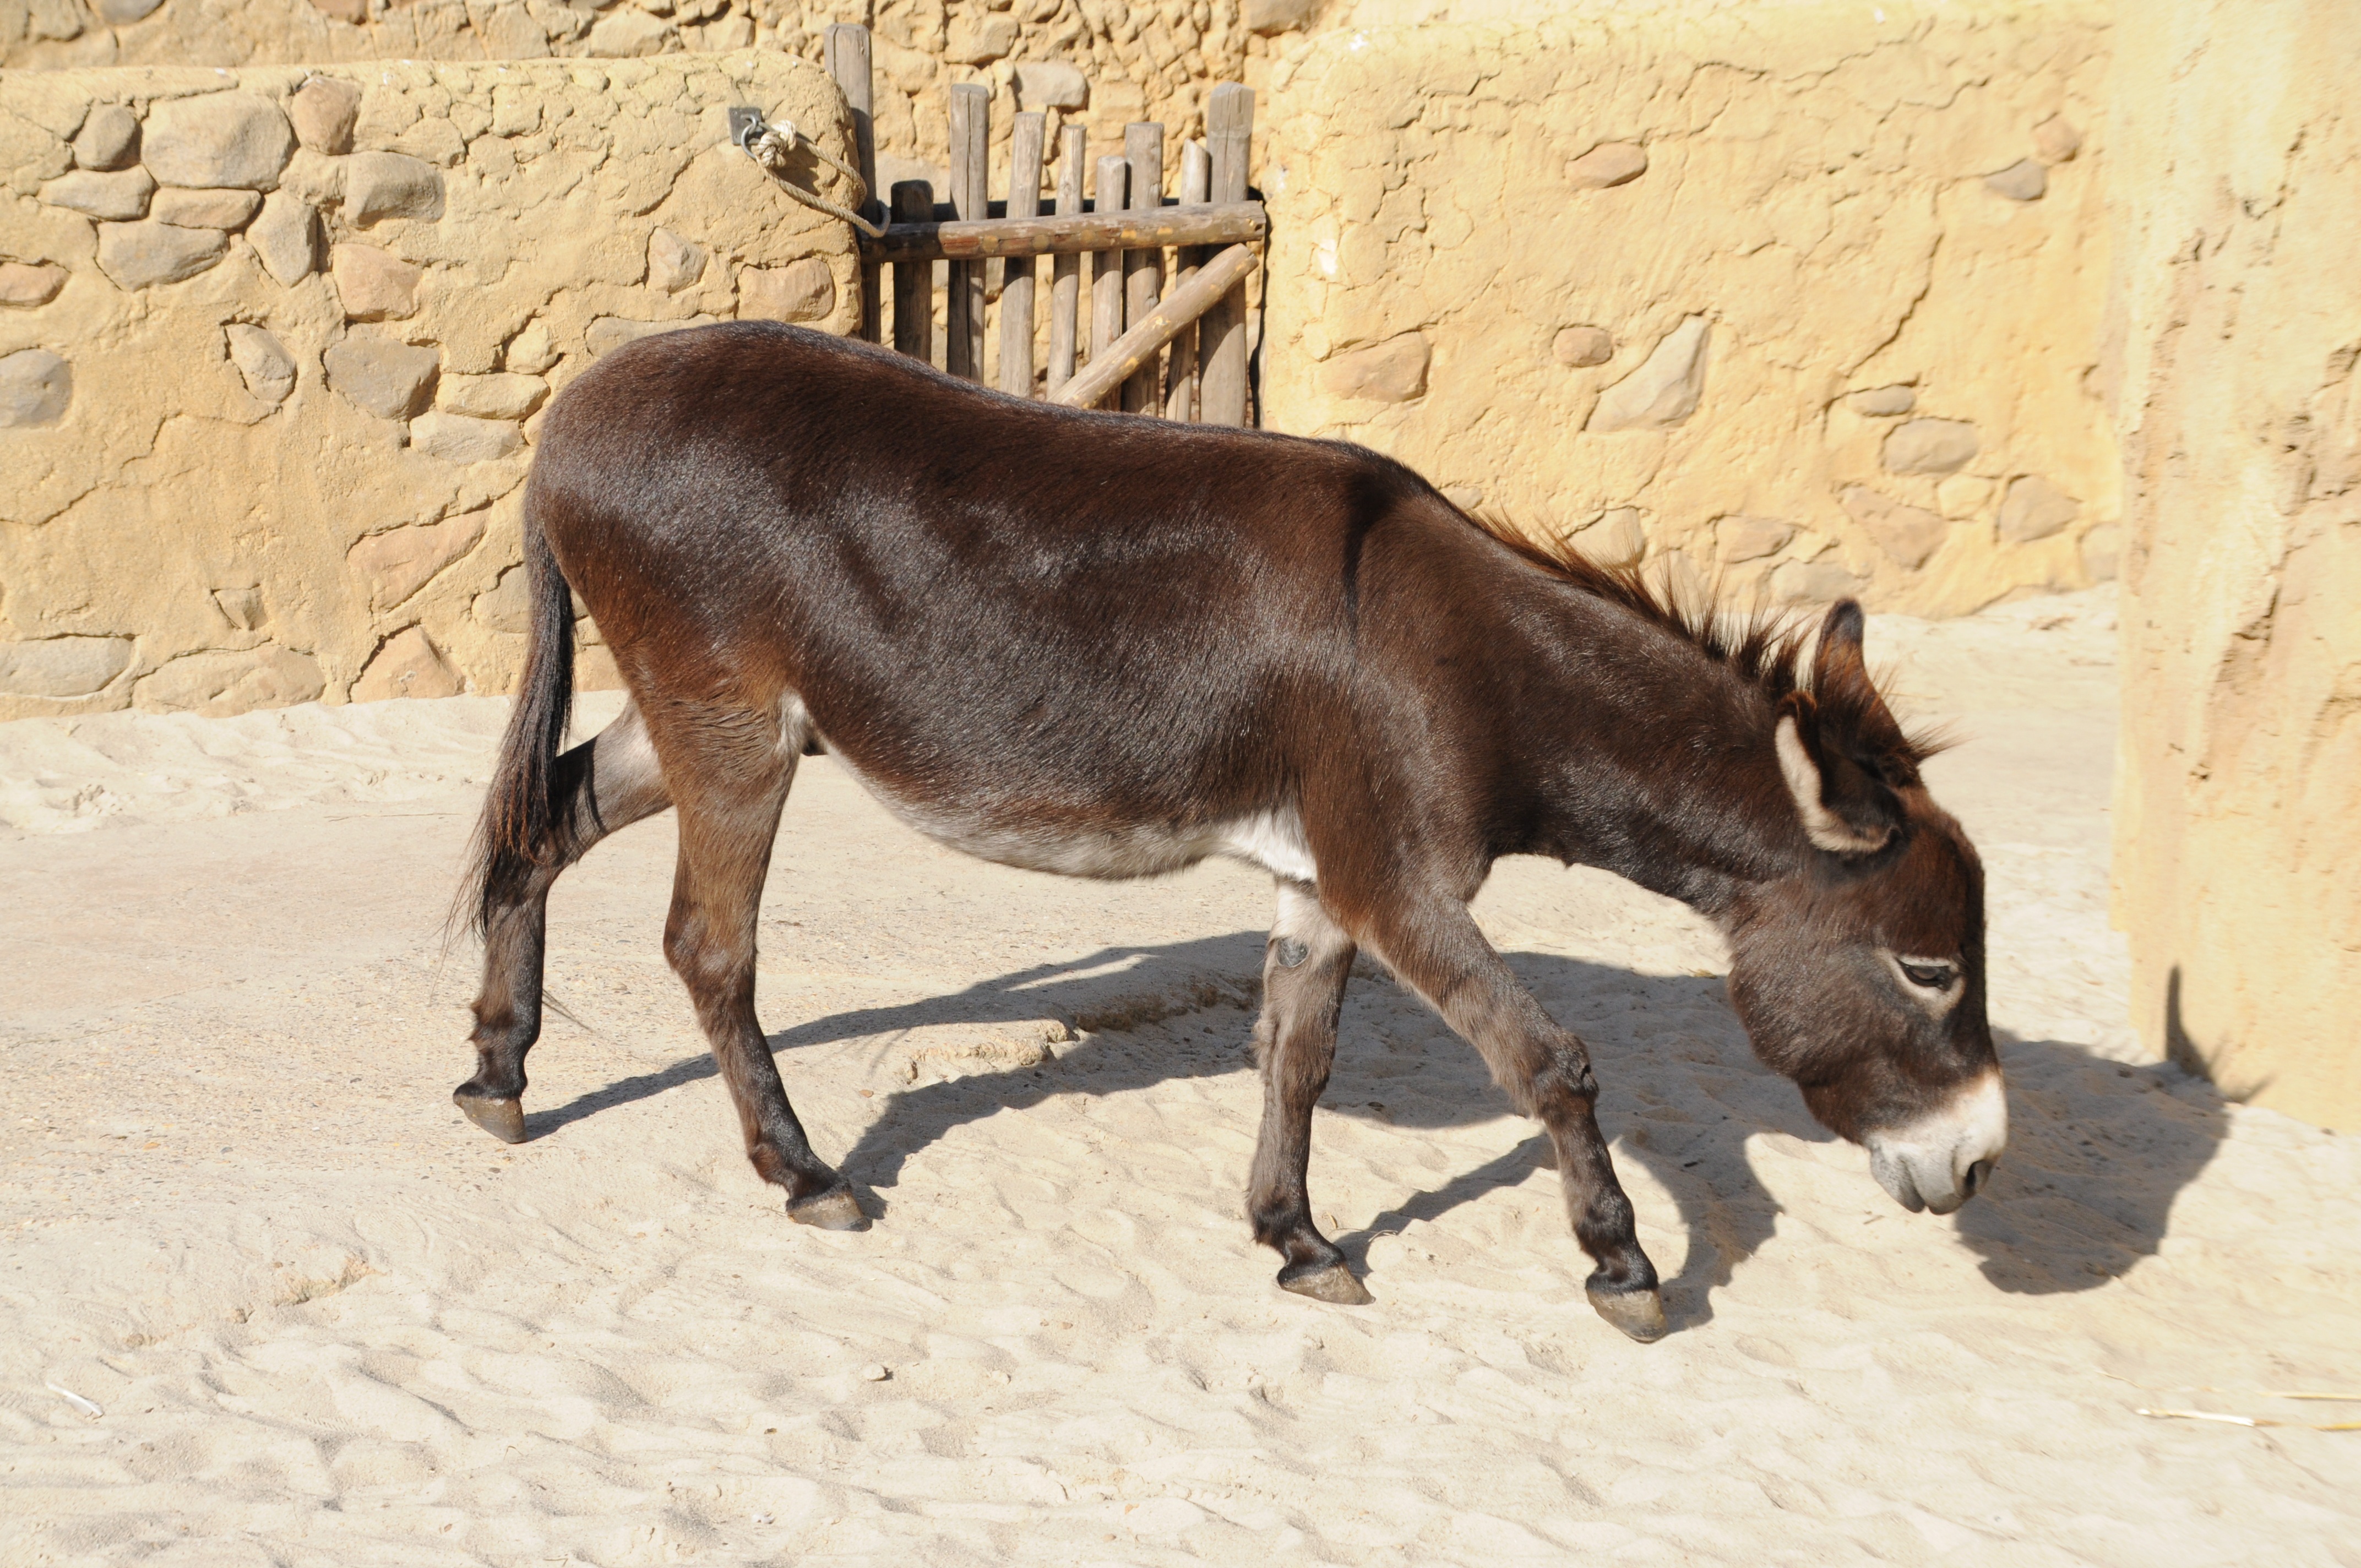
animal, mammal, stallion, fauna, donkey, vertebrate, mare, beast of burden, pack animal, horse like mammal, mustang horse, zoo emmen